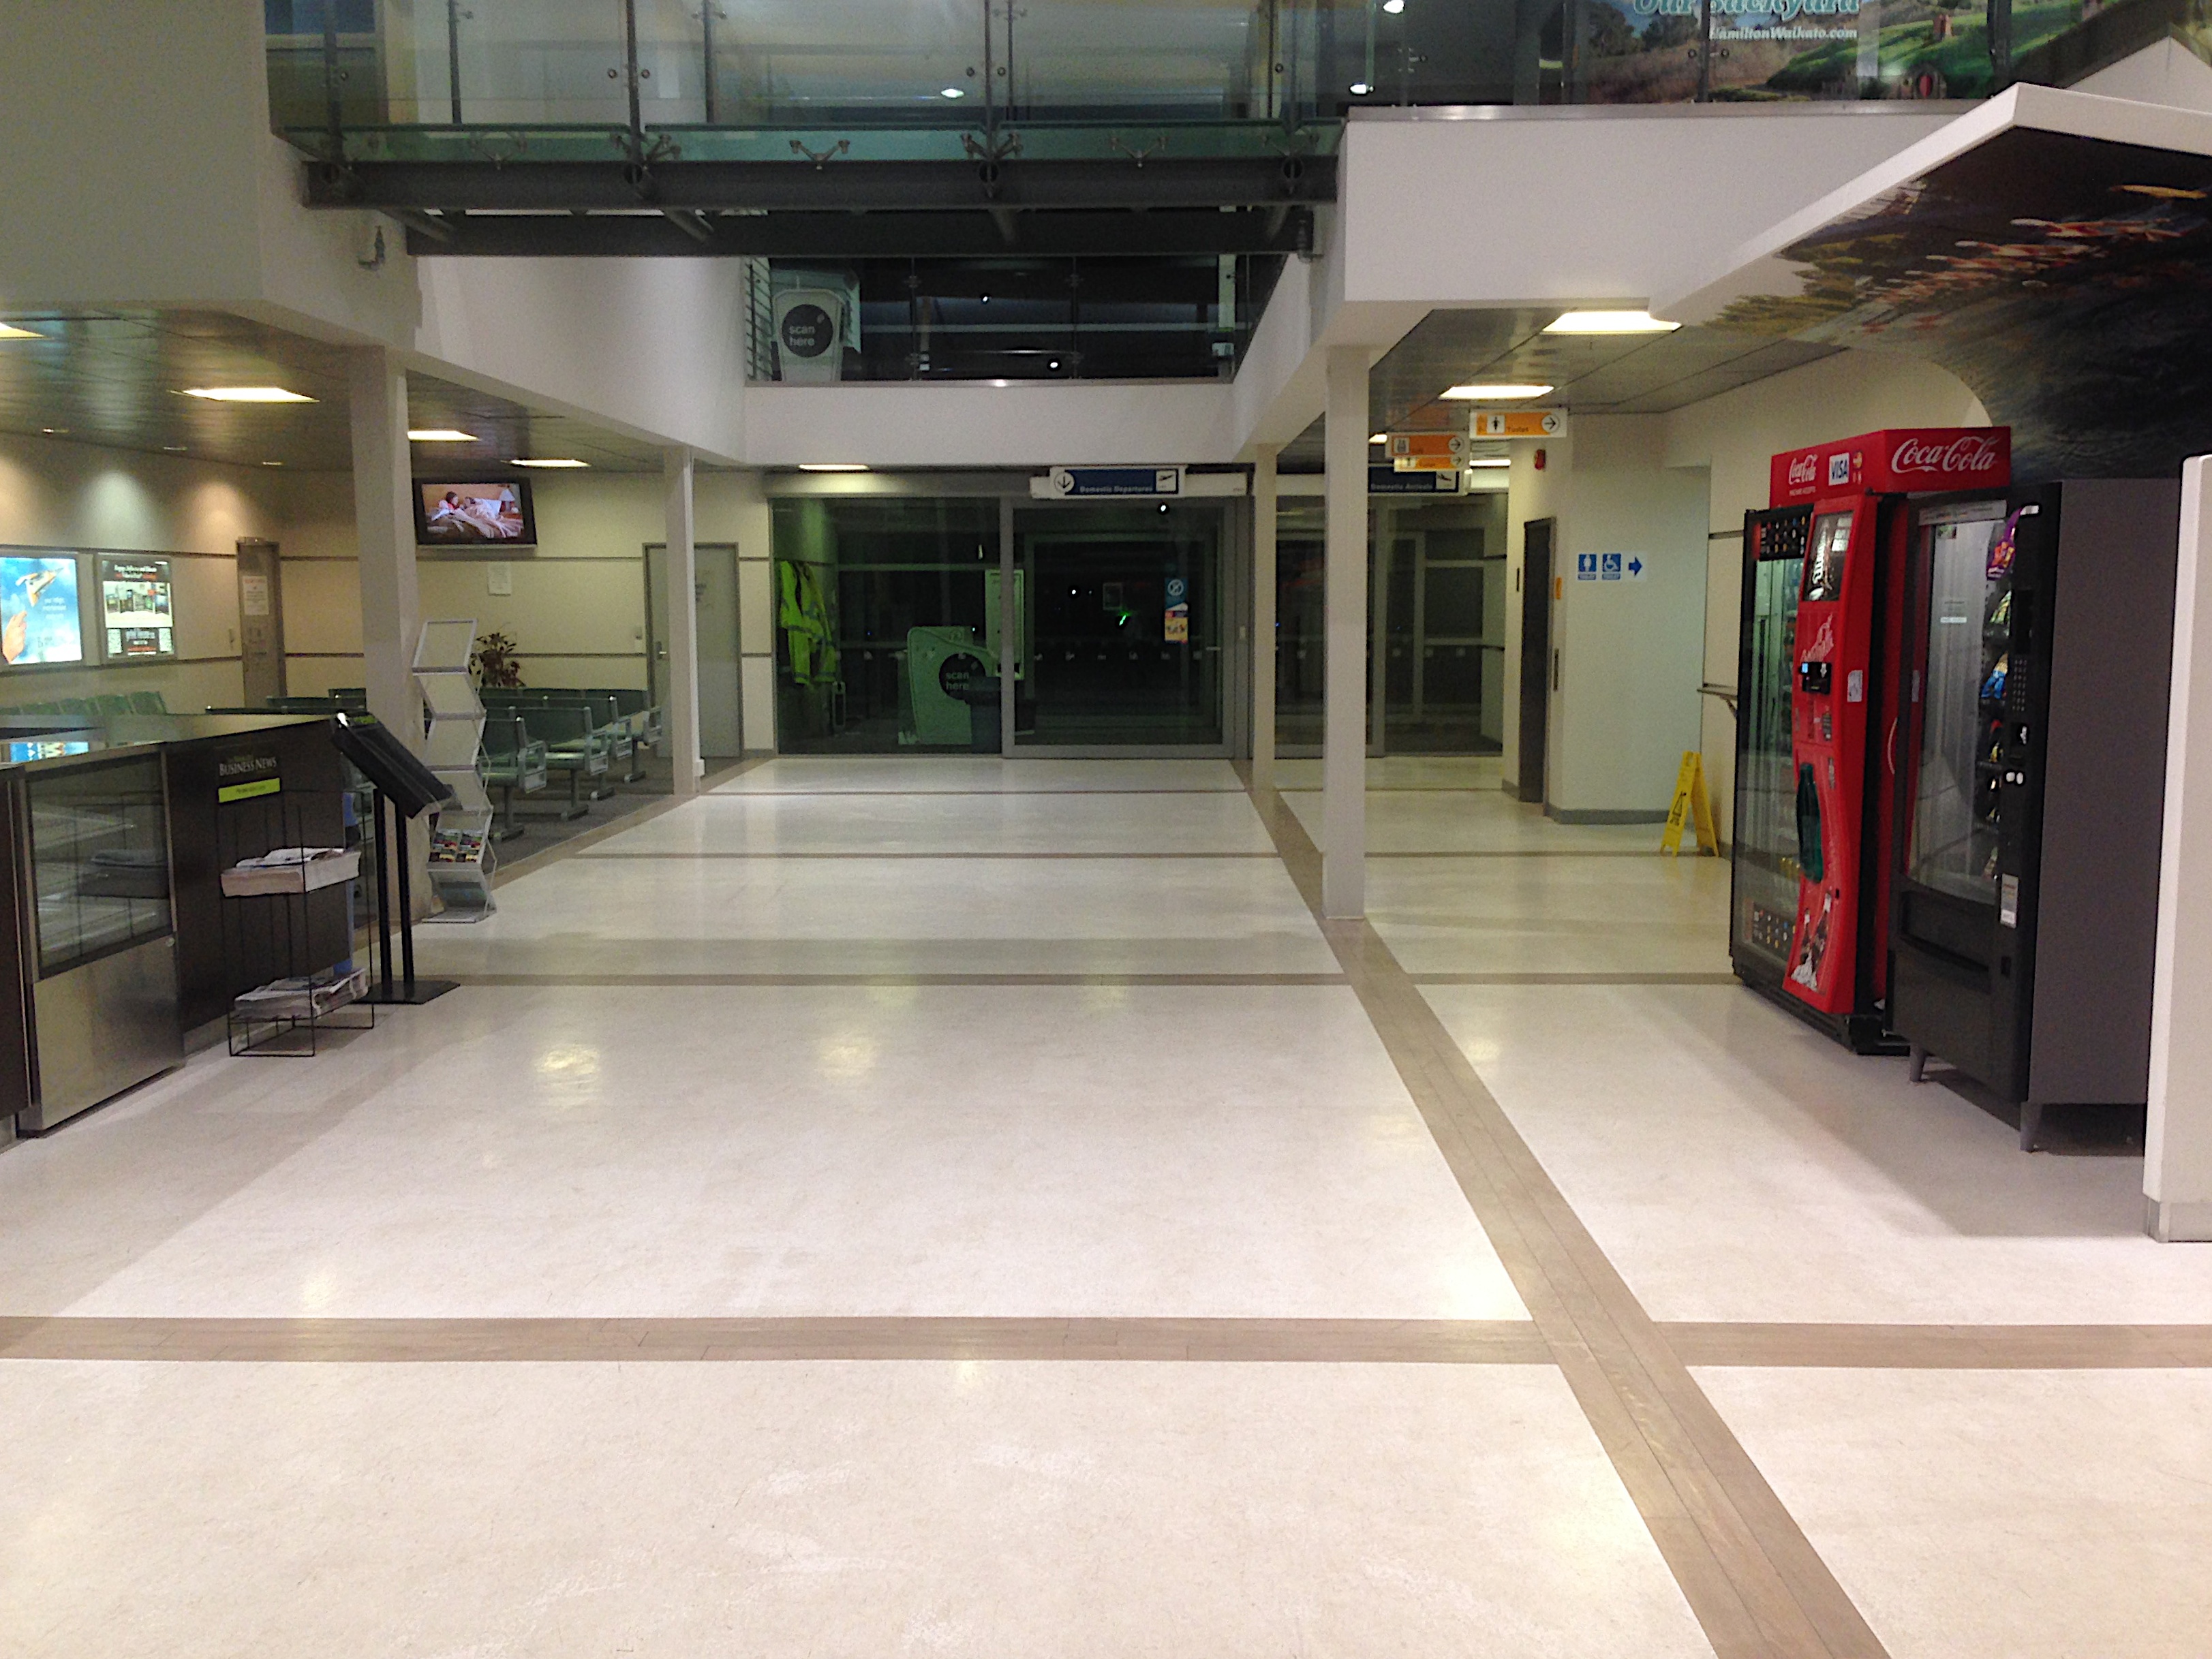
floor, building, subway, transport, public transport, interior design, metro station, lobby, rapid transit